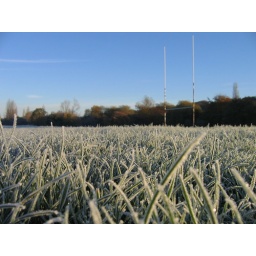
Playing field grass covered with hoar-frost accumulation. View NE from near BSOWS at 08:33GMT.